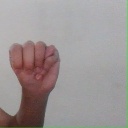
अक्षर: म